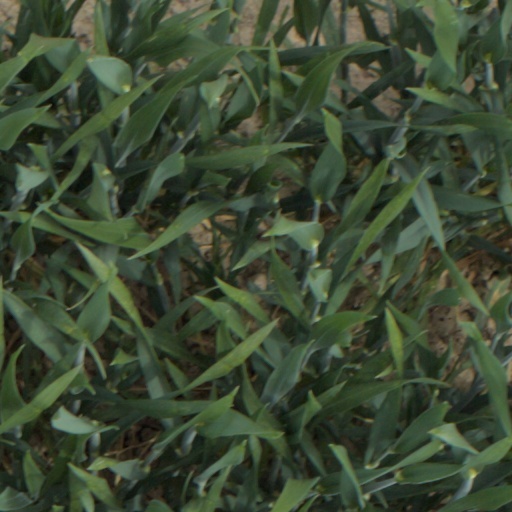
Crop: wheat